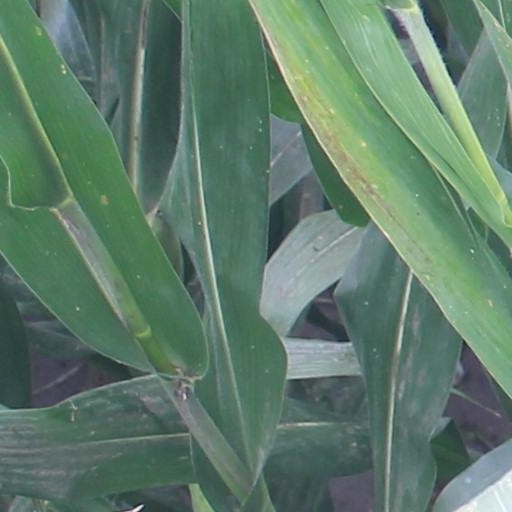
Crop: maize; corn